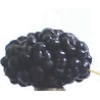
Label: Mulberry 1